Kami-Horonobe Station

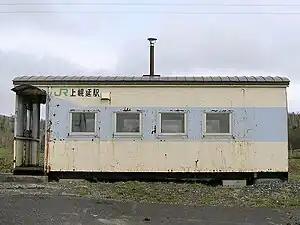

was a railway station in Horonobe, Teshio District, Hokkaidō, Japan.